Kozani

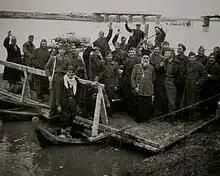
Metropolite Joachim of Kozani with guerillas of ELAS during WWII

In the 20th century, the city grew tremendously, as lignite reserves in the area started being used by the Public Power Corporation, making Kozani the foremost producer of electrical power in Greece. An earthquake that occurred in the region on 13 May 1995, with a magnitude of 6.6 on the Richter scale, caused only property damage.